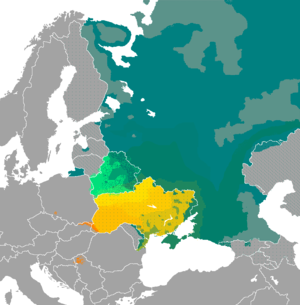
Rusinsk
Rusinsk er et østslavisk sprog nært beslægtet med ukrainsk. Officielt er sproget en ukrainsk dialekt, noget som støttes af russiske og ukrainske sprogforskere. Dette begrundes med, at der findes en række overgangsdialekter mellem rusinsk og ukrainsk. De fleste andre sprogforskere betragter det som et selvstændigt sprog. Deres begrundelse er, at forskellen mellem rusinsk og ukrainsk er mindst lige så stor som mellem ukrainsk og hviderussisk. Desuden findes der også overgangsdialekter mellem russisk, hviderussisk og ukrainsk.